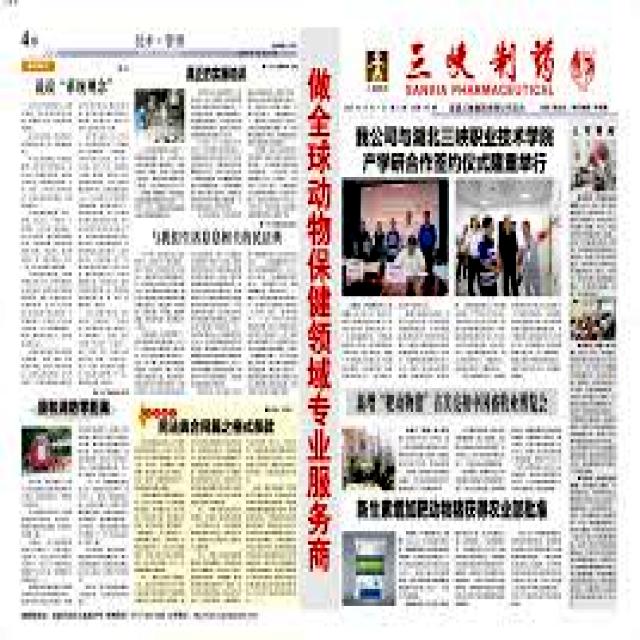
Label: Paper